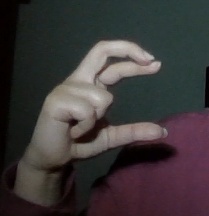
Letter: thal